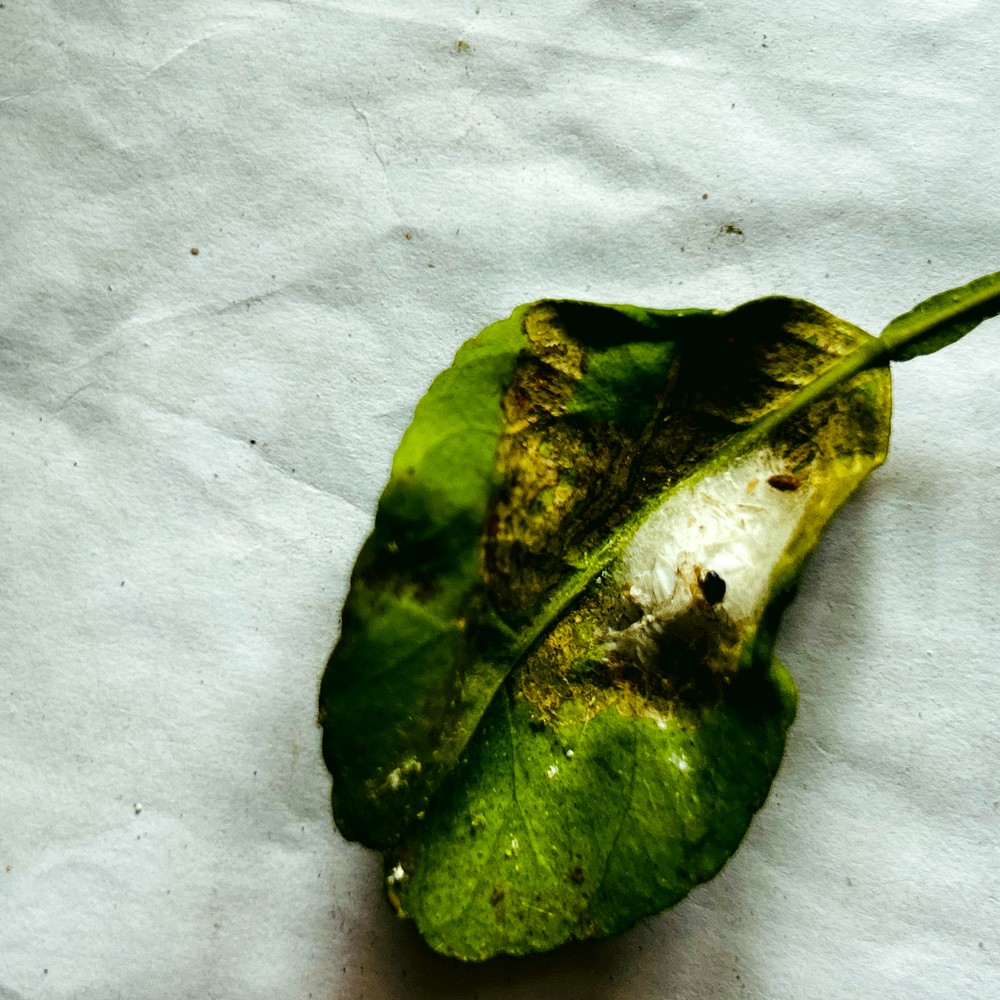
Label: Spider Mites